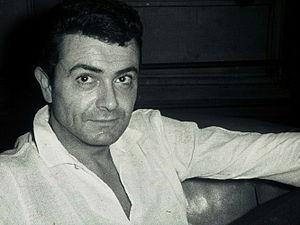
Claude Magnier
Claude Magnier est un acteur, auteur dramatique, scénariste et réalisateur français, né le 20 janvier 1920 à Paris où il est mort le 21 juin 1983.